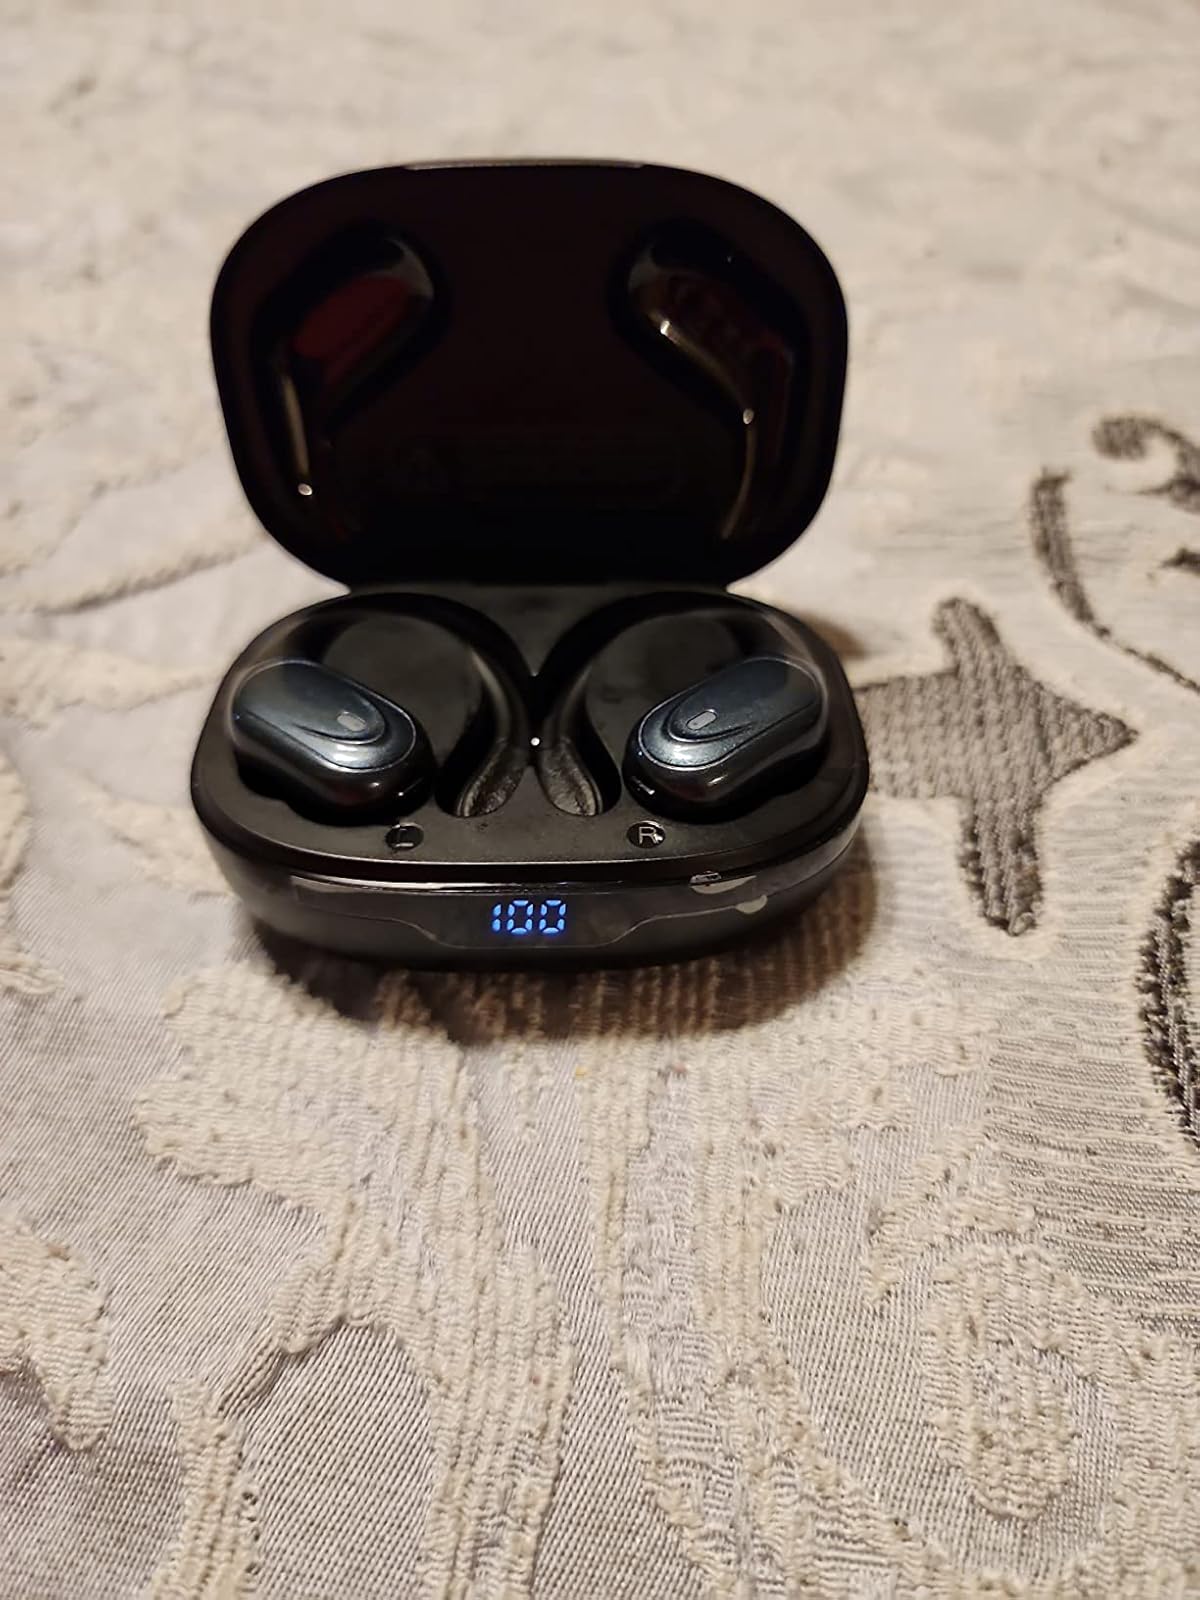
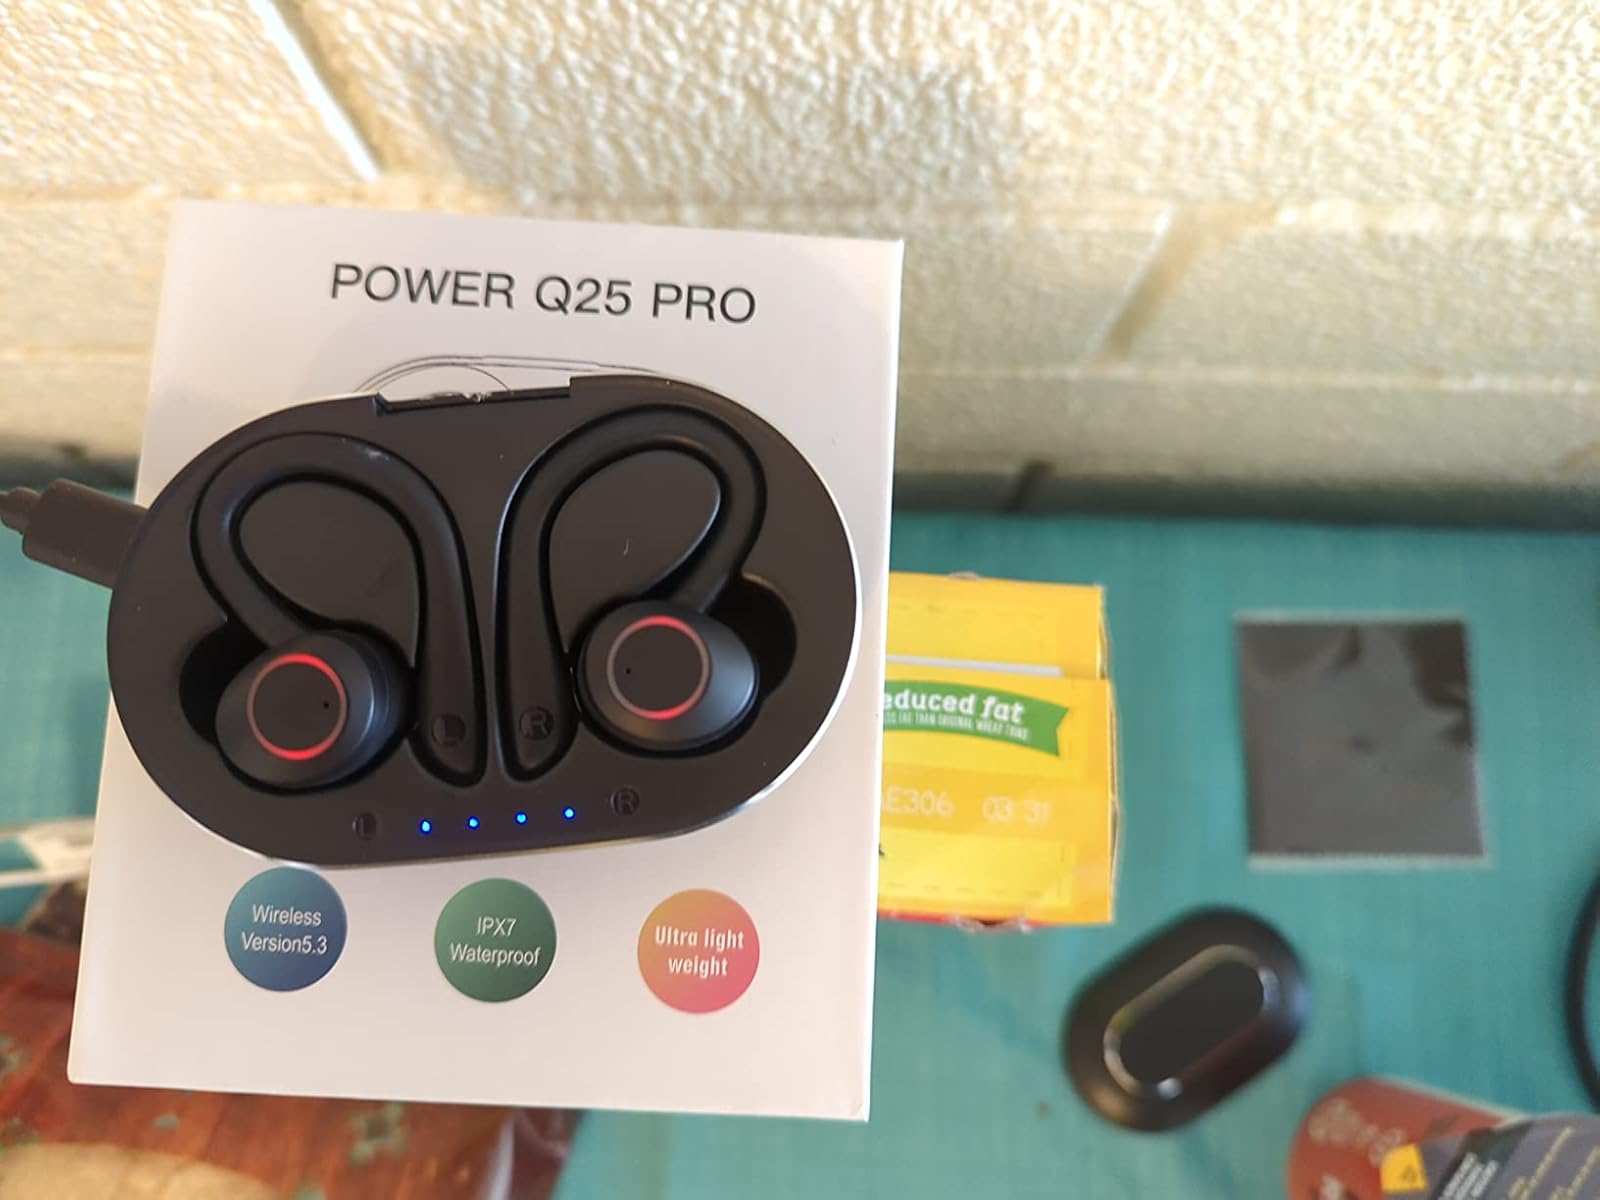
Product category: earbuds
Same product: no